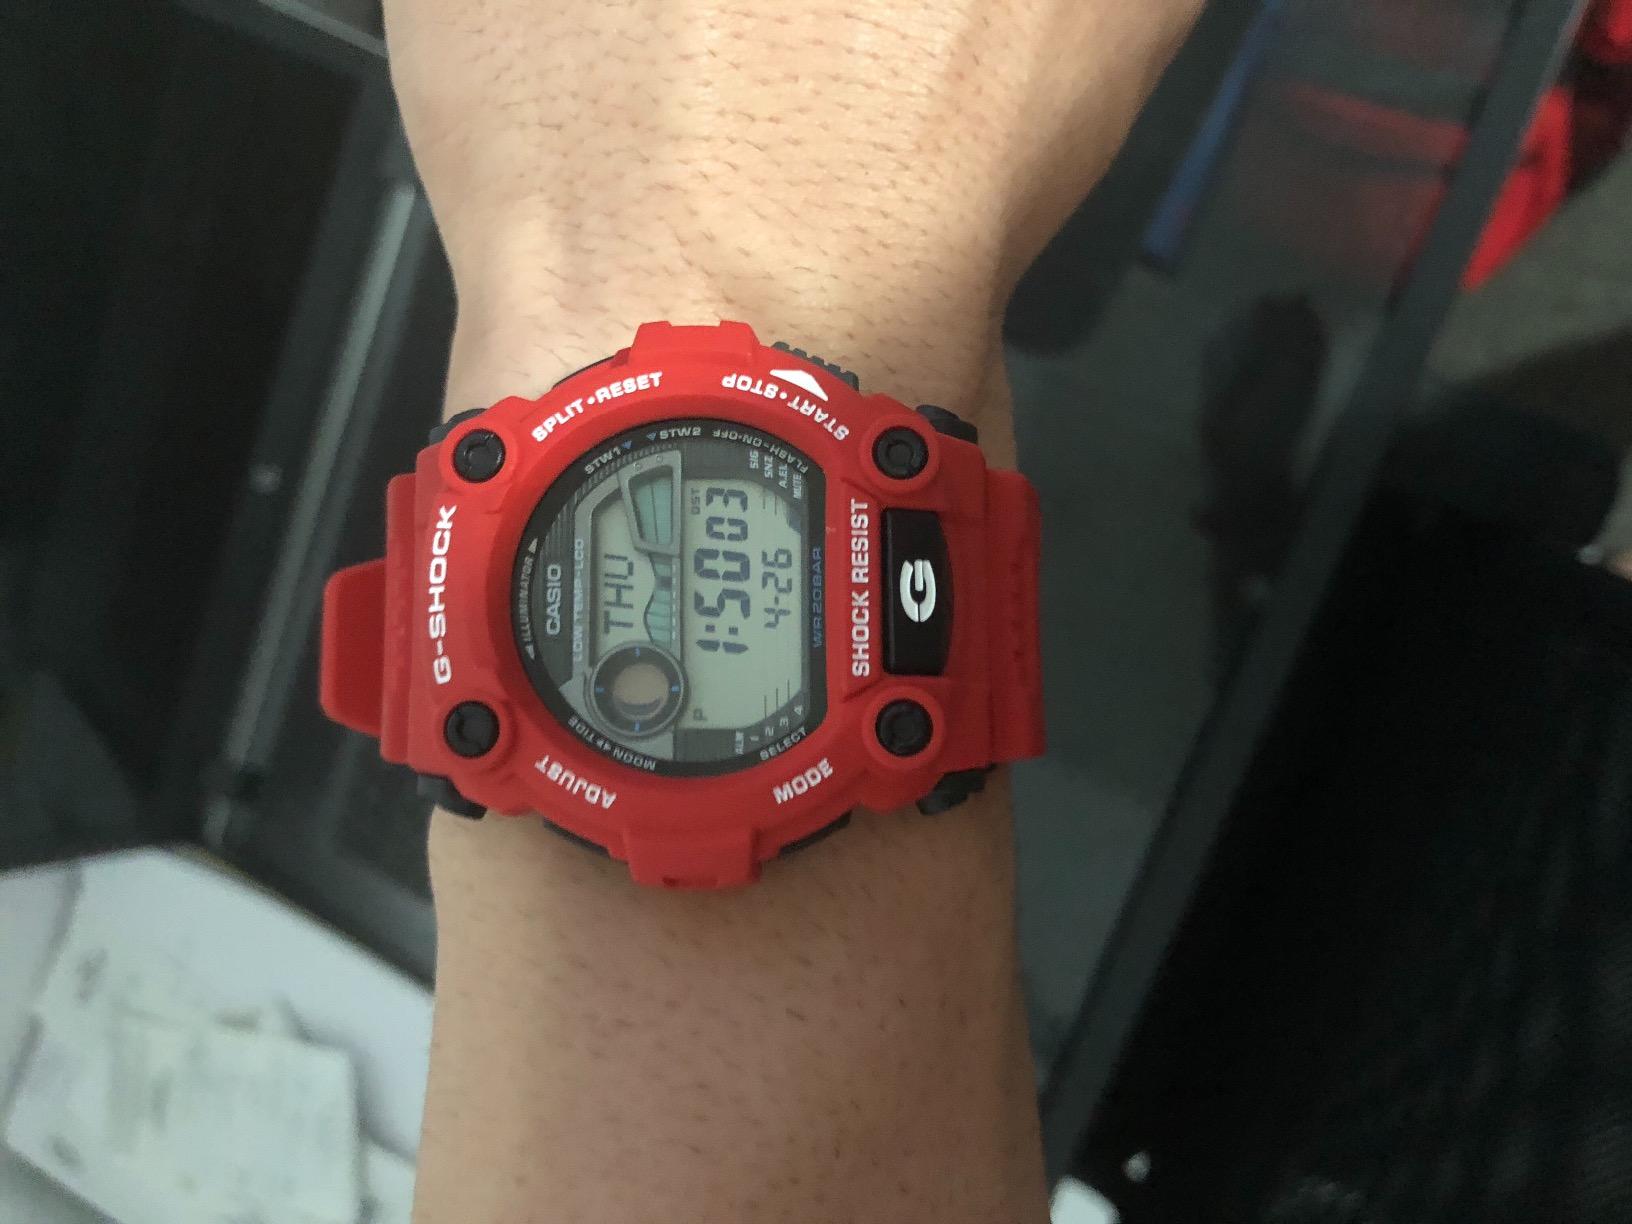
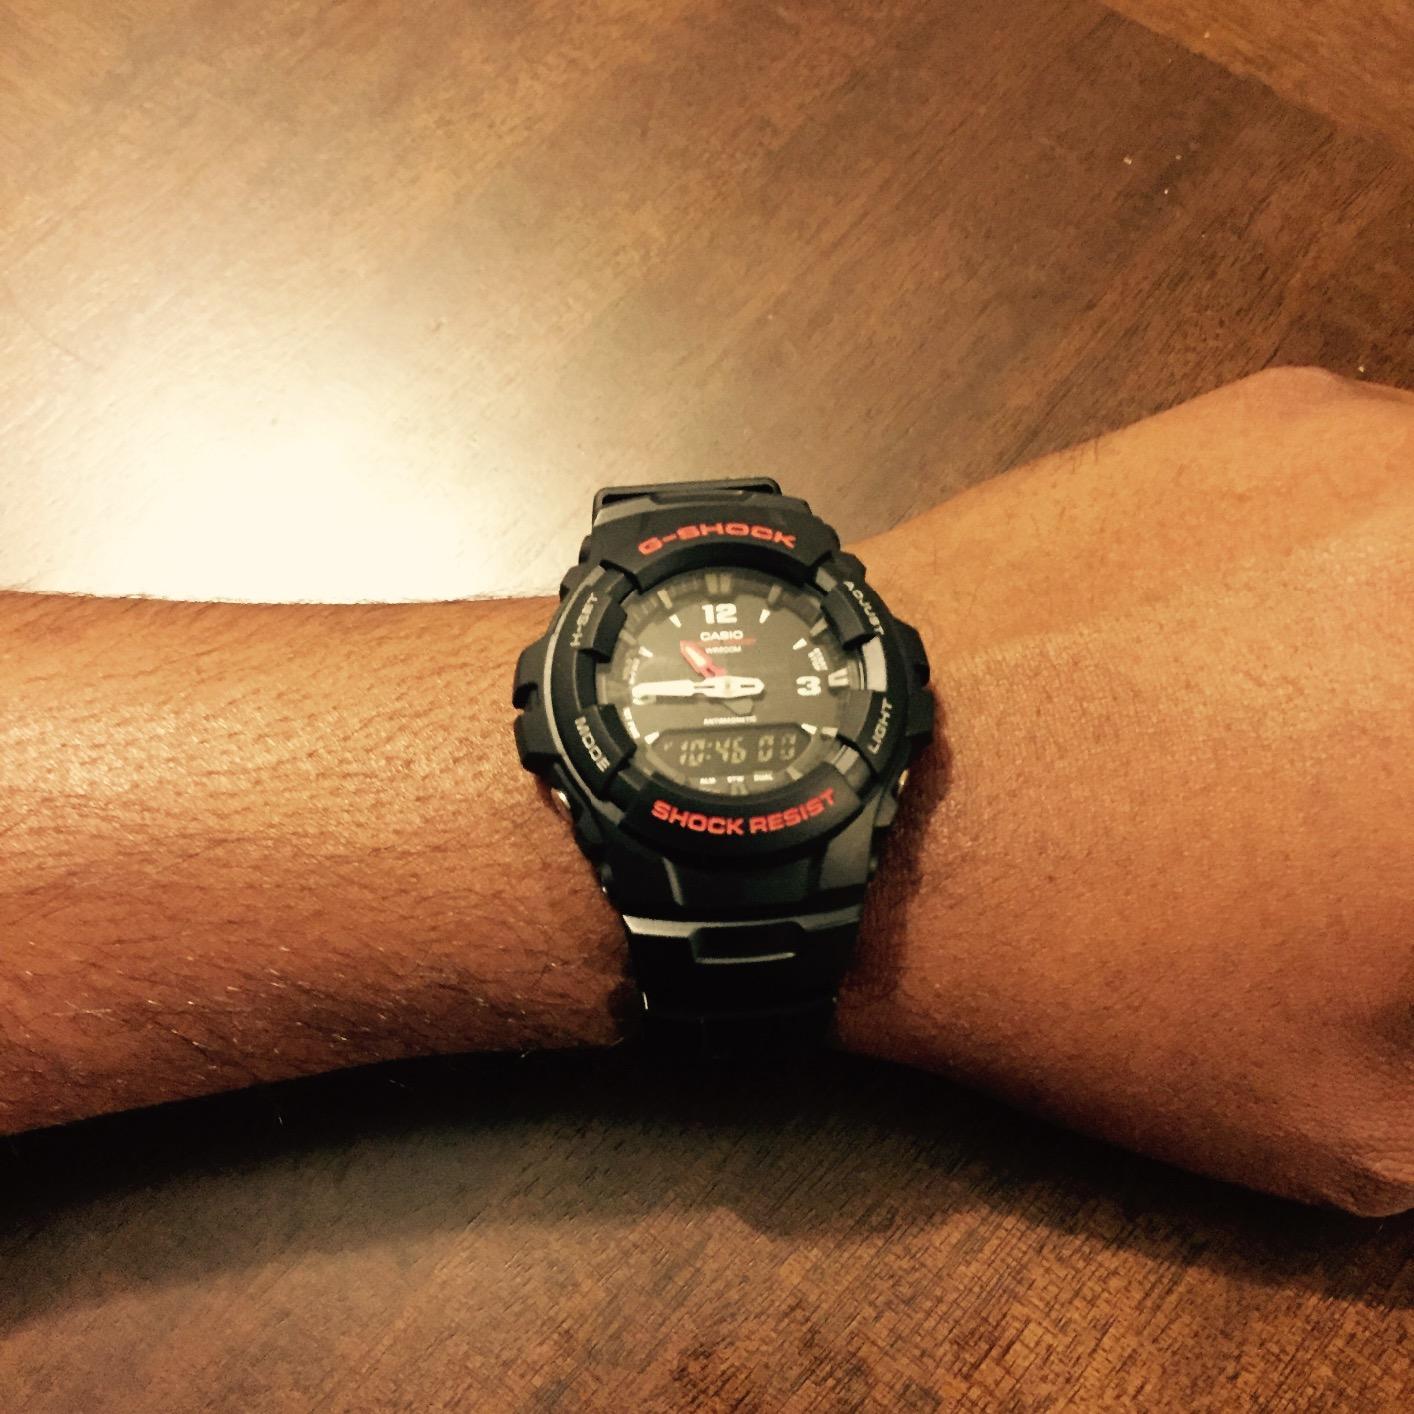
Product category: accessories_watch
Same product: no